Rodolfo Olgiati

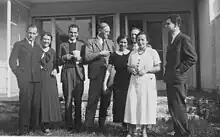
SCI Committee in 1936 in Switzerland. Olgiati third from the left, Pierre Cérésole to his right.

During the Spanish Civil War, Olgiati was the secretary of the "Swiss Committee for Aid to Children of Spain", better known as Swiss Aid. It was a platform of non-governmental organizations, led by SCI, and developed since 1937 a humanitarian mission to support children mainly in the Republican zone. The mission consisted of evacuating children from war areas to safer places; distributing material and food as well as other basic necessities from Swiss donations to children's colonies, hospitals and shelters; and managing milk canteens for vulnerable and displaced populations. The volunteers were working mainly in Madrid, Burjassot (Valencia) and Barcelona.